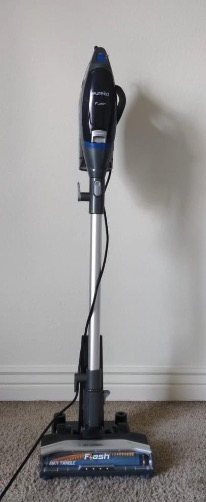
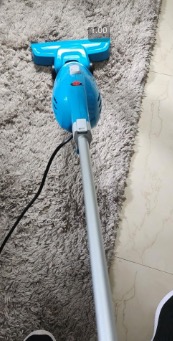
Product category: items_vacuum
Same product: no